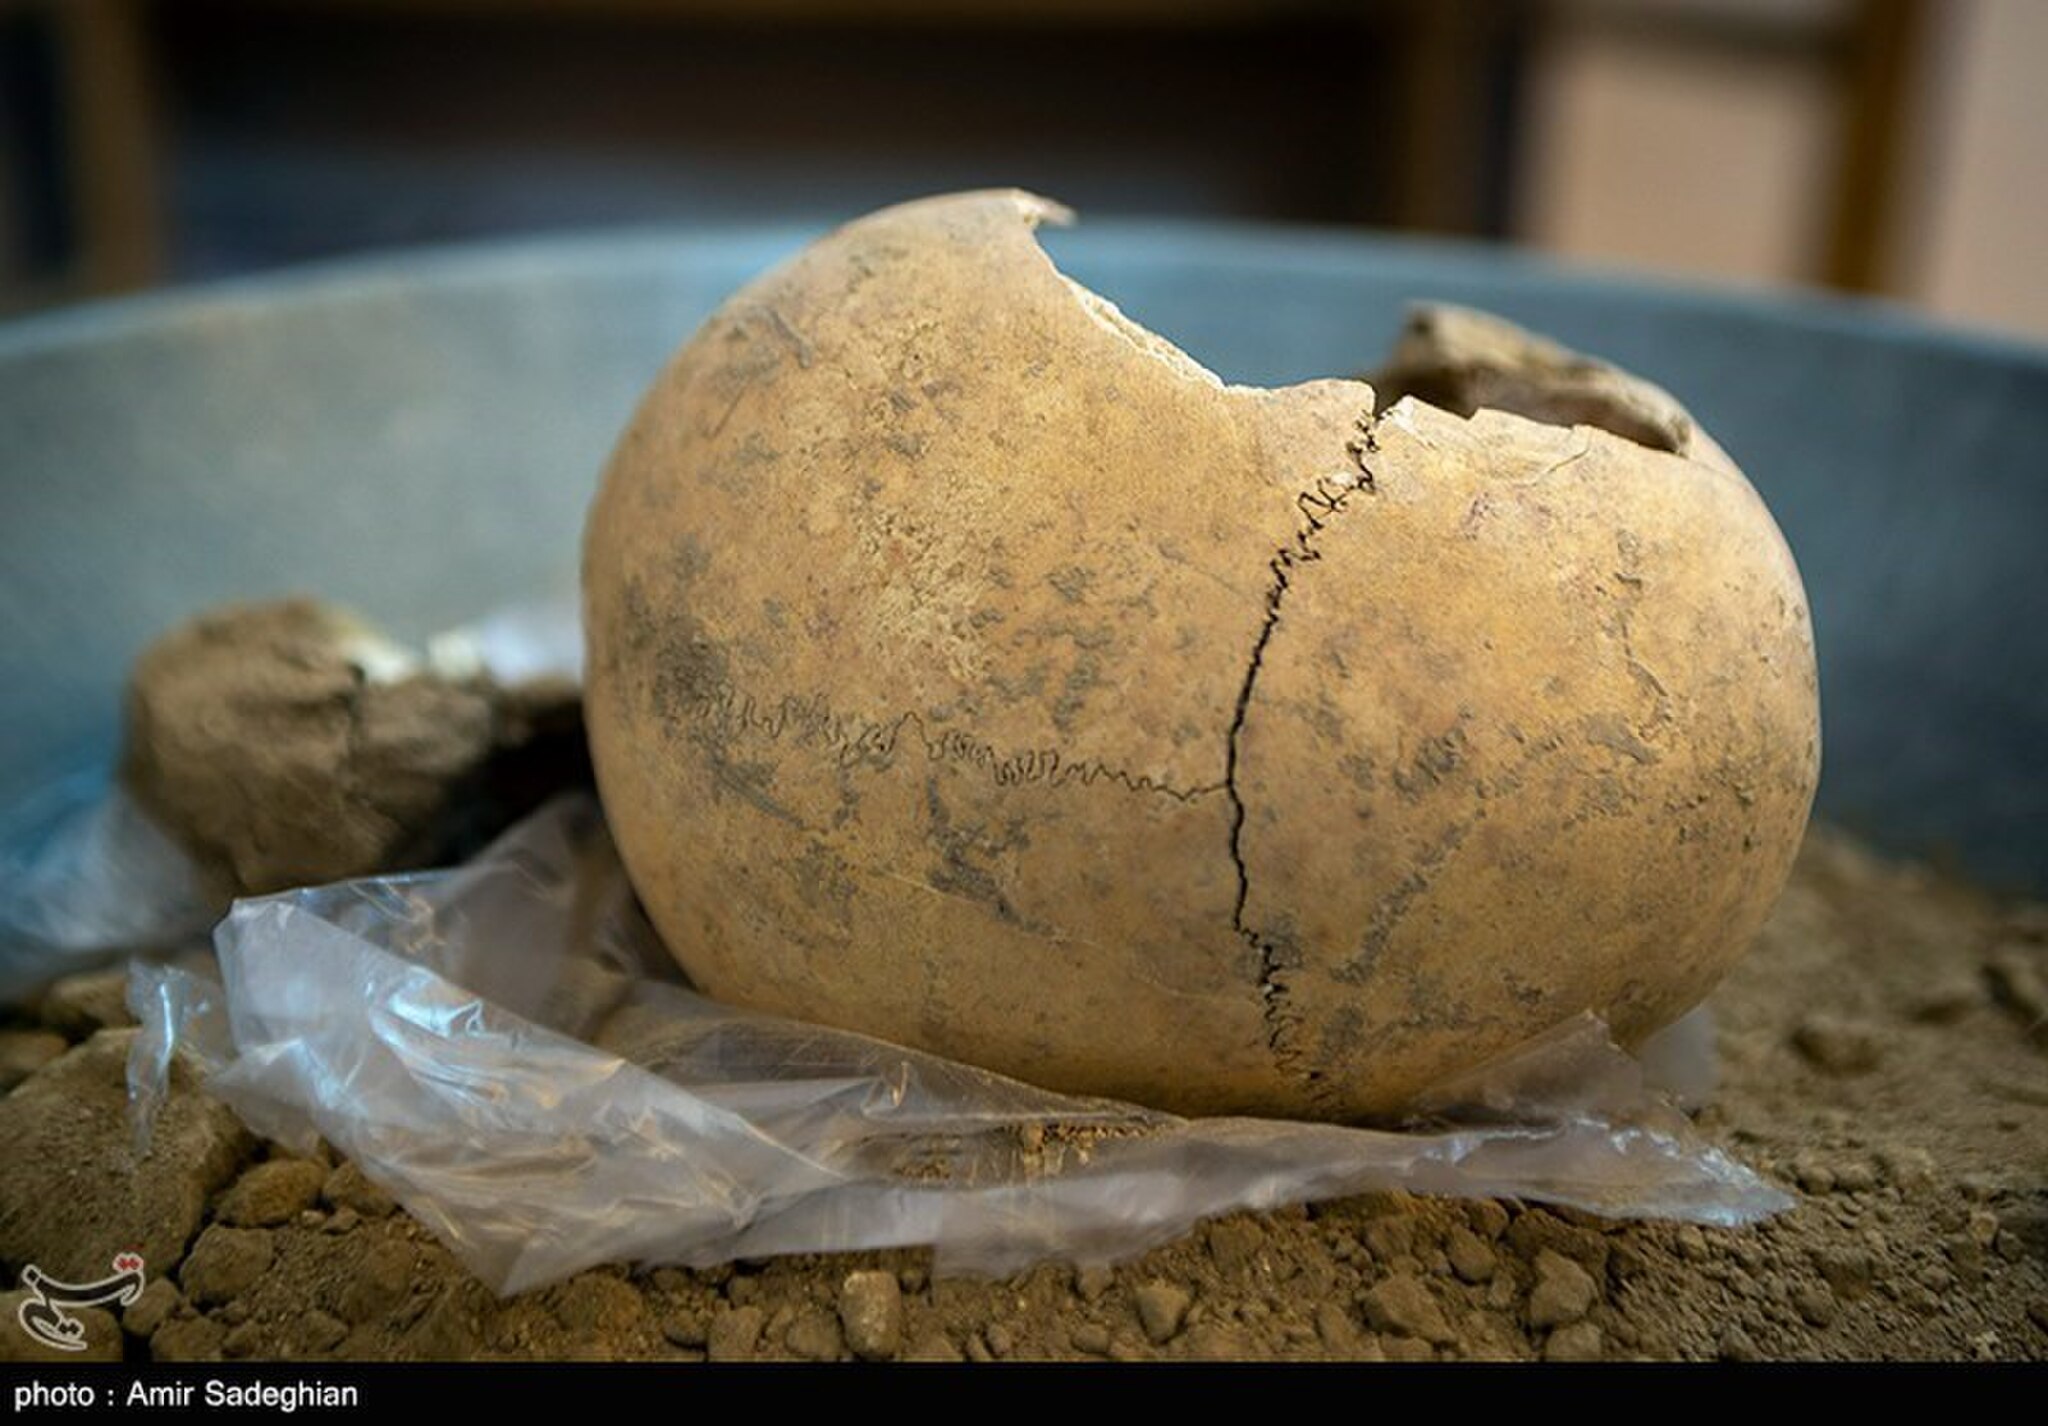
Title: Persepolis2020-08-18 22
Description: Persepolis in 2020
Date: 2020-08-18
Categories: License review needed, Tasnimnews review needed, 2020 in Persepolis, Photos by Amir Sadeghian for Tasnim News Agency, Photos from Tasnim News Agency